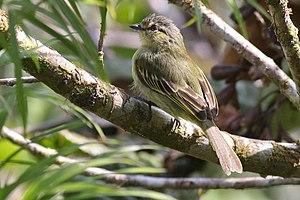
Le Tyranneau à face jaune, aussi appelé Tyranneau à front d'or et Tyranneau de Tchudi, est une espèce de passereaux de la famille des Tyrannidae.